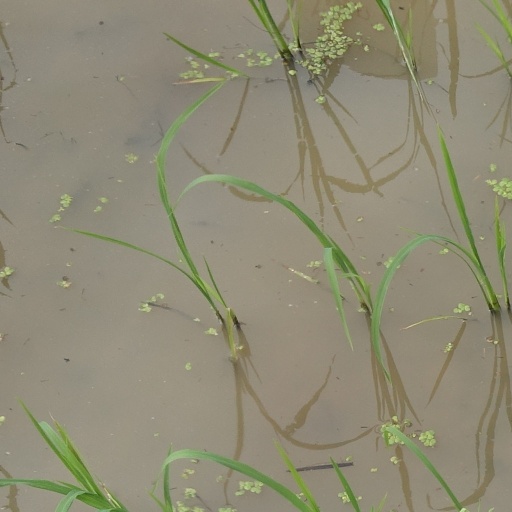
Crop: rice